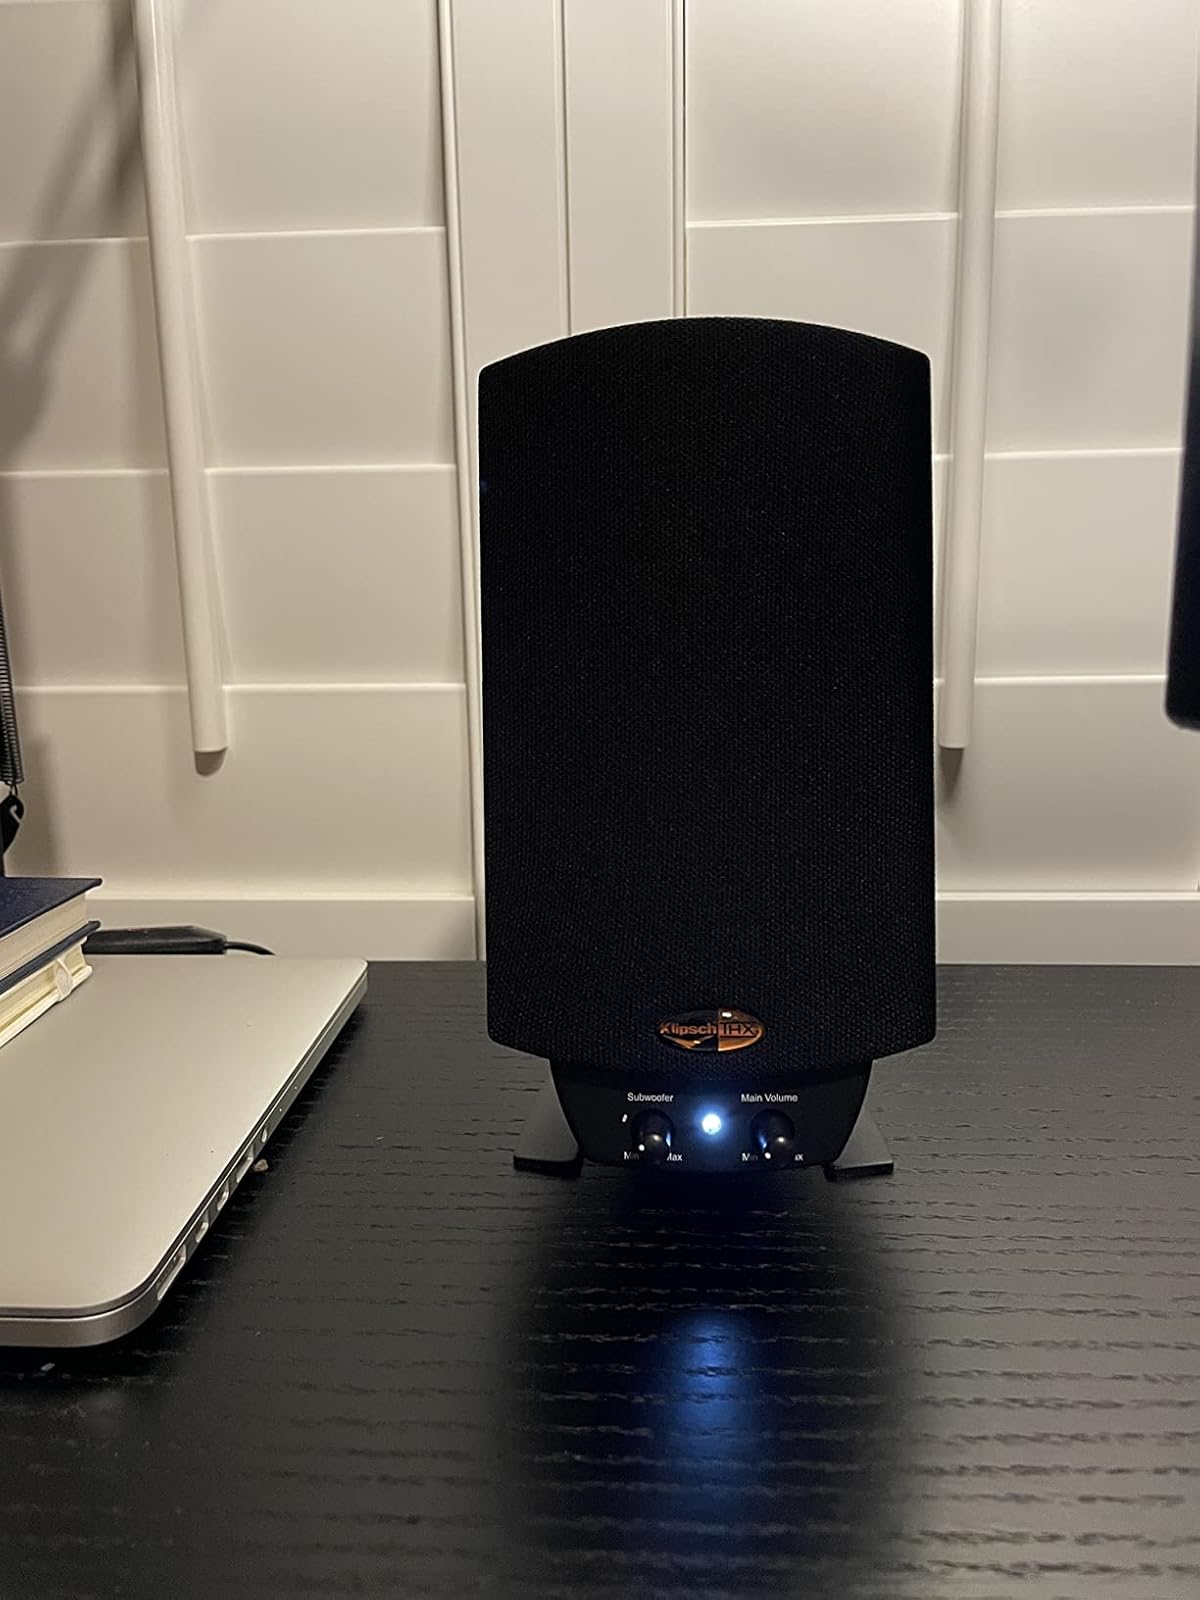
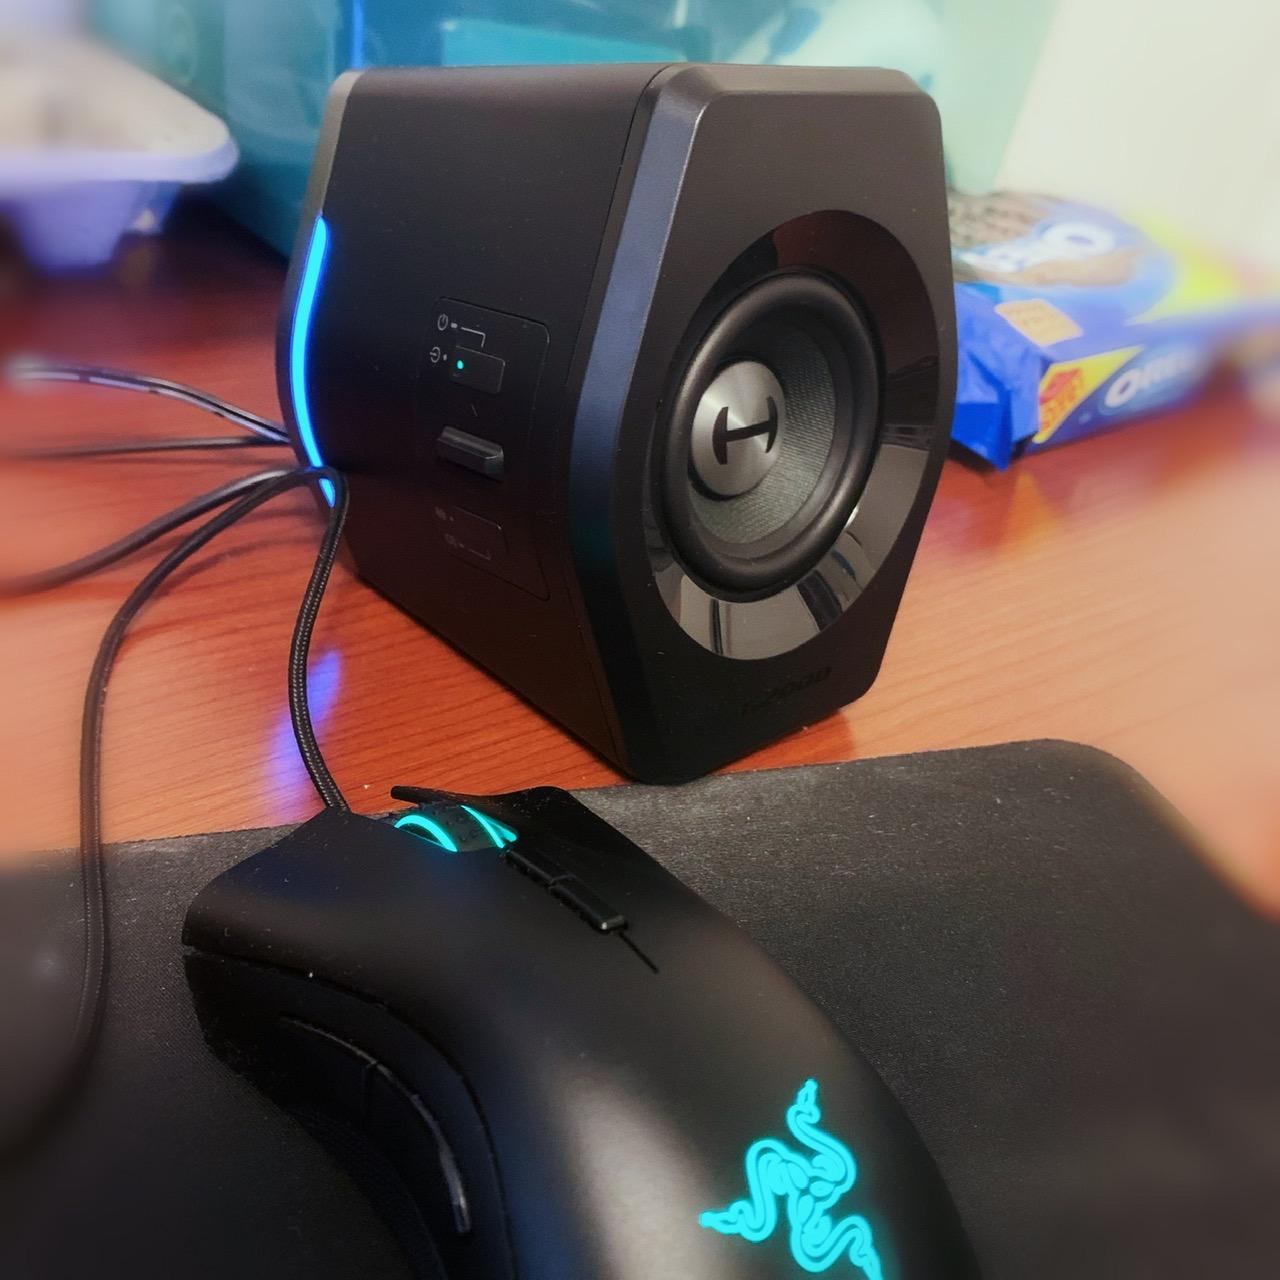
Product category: speaker
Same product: no